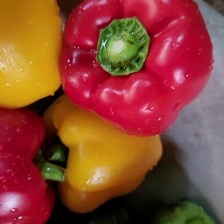
Label: capsicum